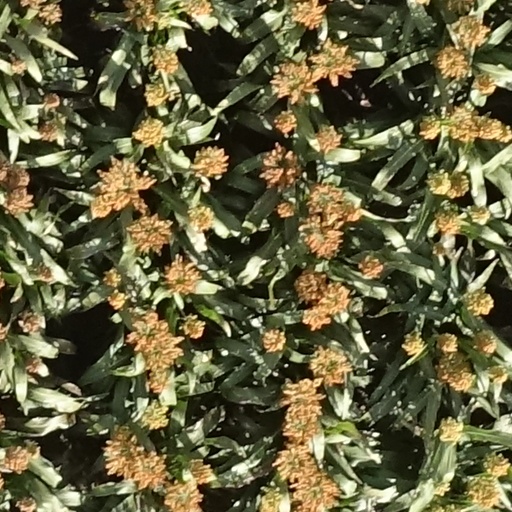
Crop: sorghum